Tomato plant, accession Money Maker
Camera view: bottom (45 deg); turntable rotation: 180 degrees
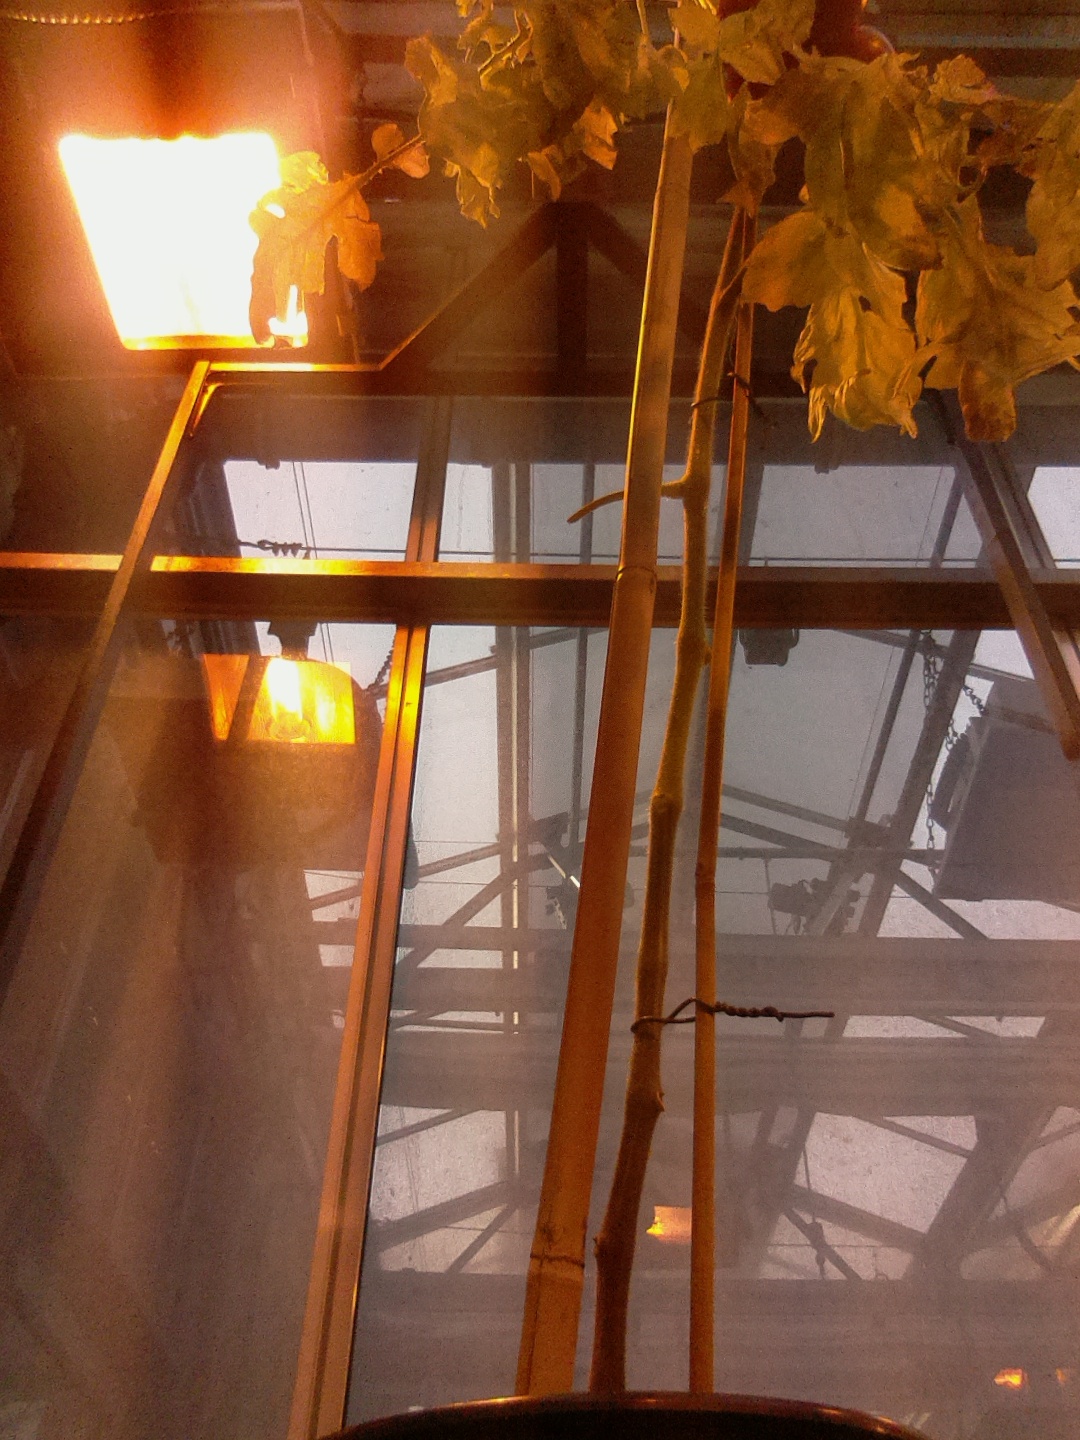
BBCH growth stage 89: 90%-100% of fruits show typical fully ripe color